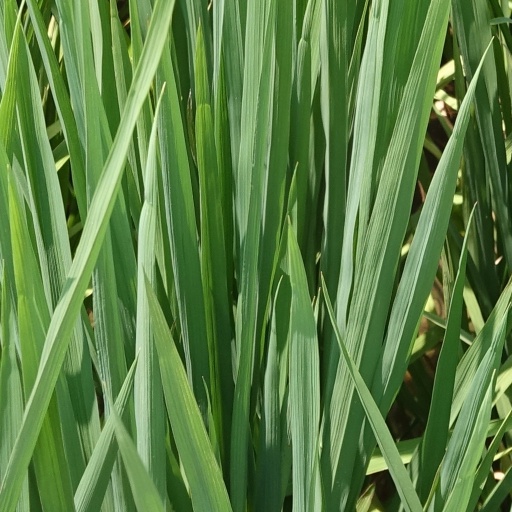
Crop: rice